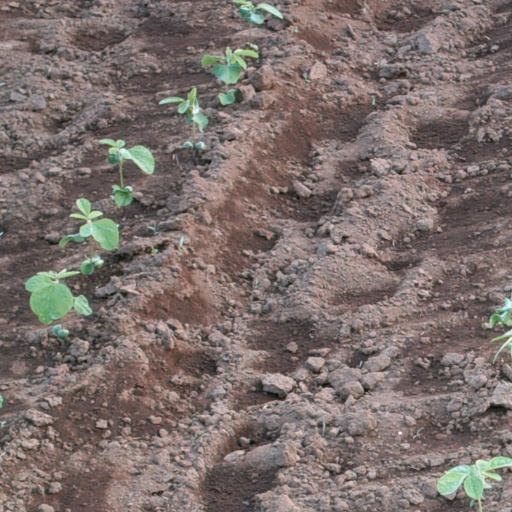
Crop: soybean